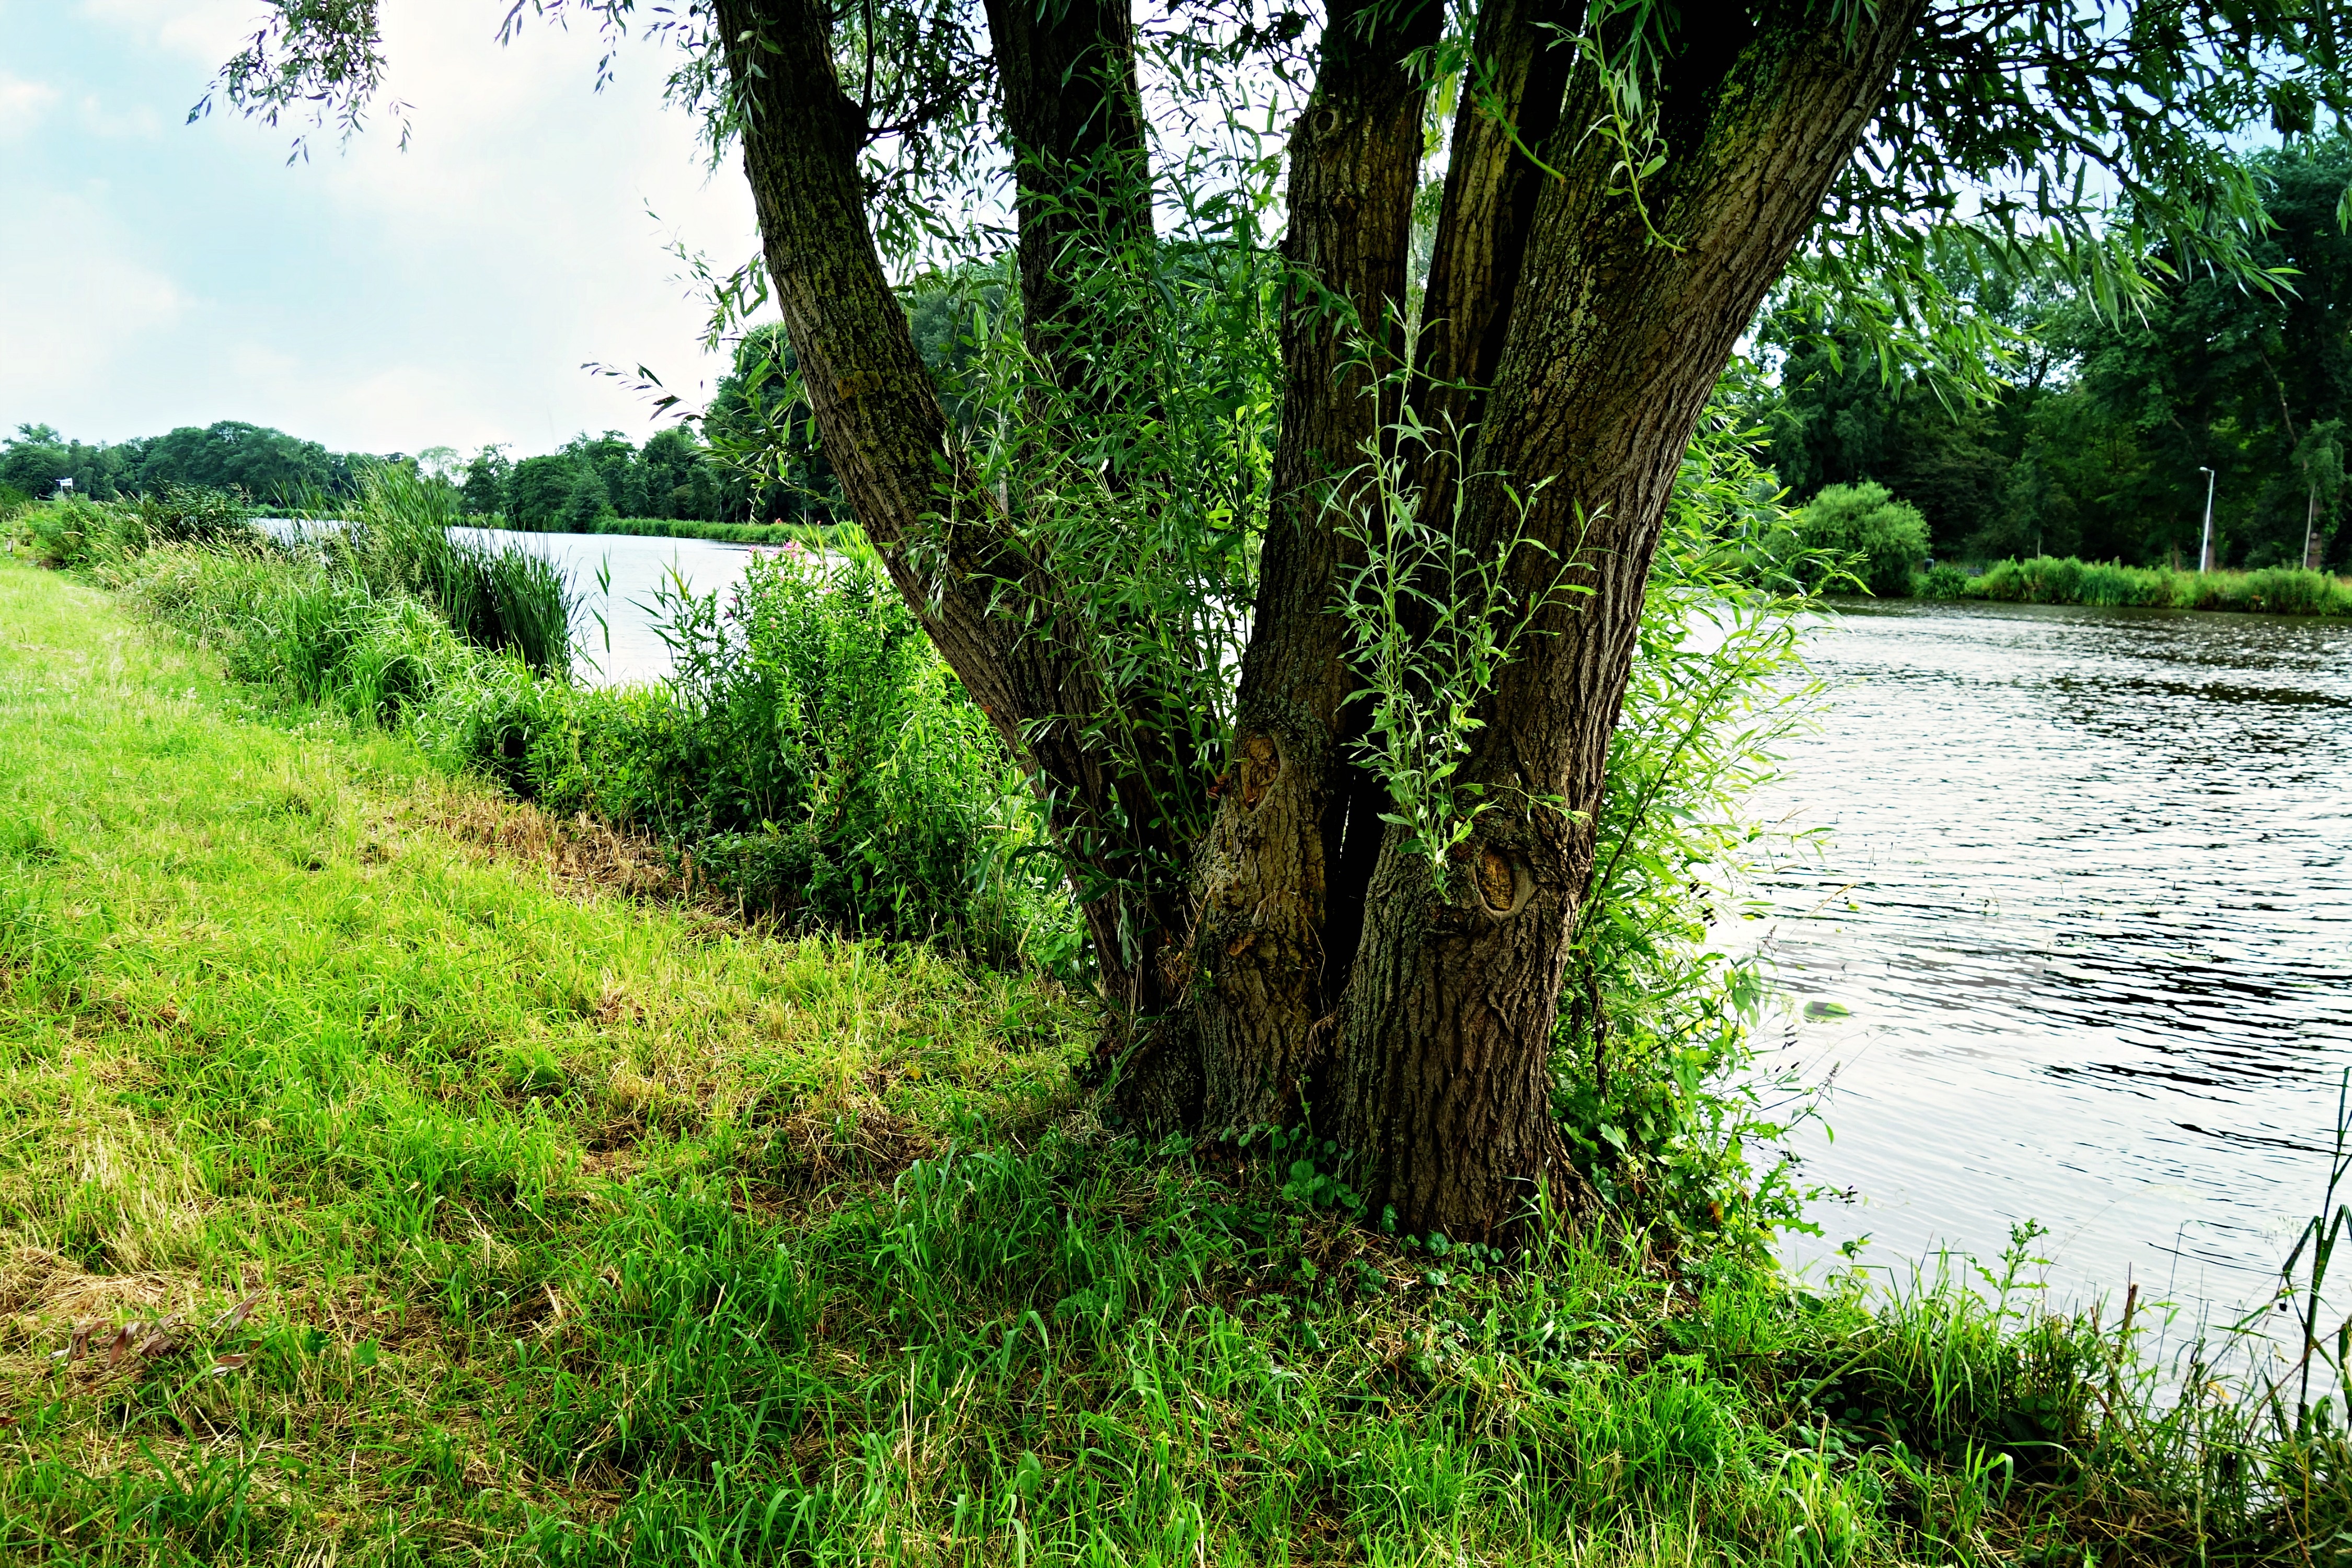
landscape, tree, nature, forest, grass, swamp, plant, shore, river, stream, green, jungle, waterway, riverbank, vegetation, shrub, wetland, woodland, habitat, ecosystem, rural area, natural environment, woody plant